St. Agatha – St. James Church

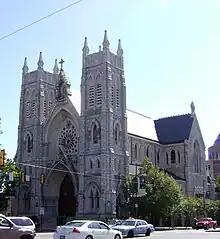

St. Agatha–St. James Church (formerly St. James Church) is a Roman Catholic church in Philadelphia, Pennsylvania, established in 1850. As the first Roman Catholic parish in Philadelphia west of the Schuylkil River, St. Agatha-St. James Church is the mother church of West Philadelphia. Originally, a small church dedicated to St James the Greater was constructed in an open field at 38th and Chestnut Streets (then known as Mary and James Streets), but with the rapid influx of Catholics into the area, particularly from Ireland, the decision was made to build a larger church on the same land. Construction of the current building, designed by Philadelphia architect Edwin Forrest Durang, began on October 16, 1881 and was completed on the same day in 1887. The hand-carved wooden confessionals from the original 1850 church were placed in the new building and remain to this day.